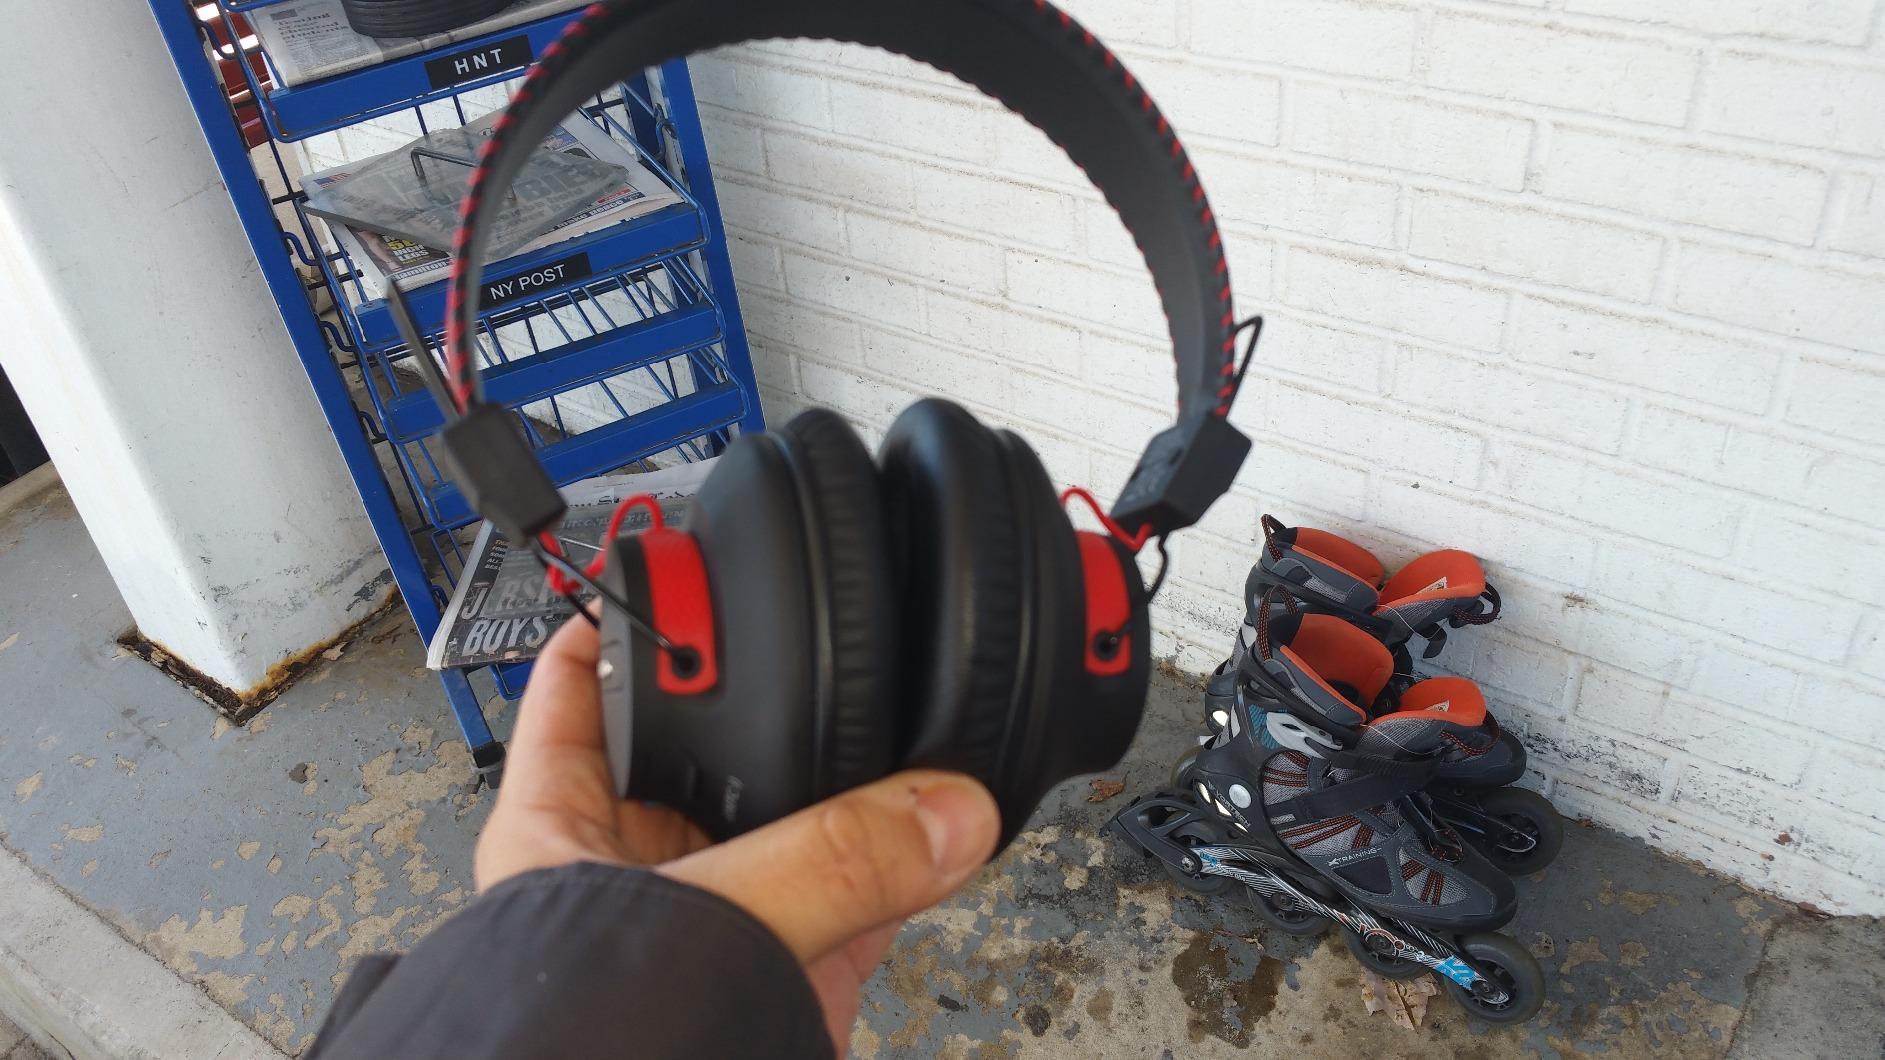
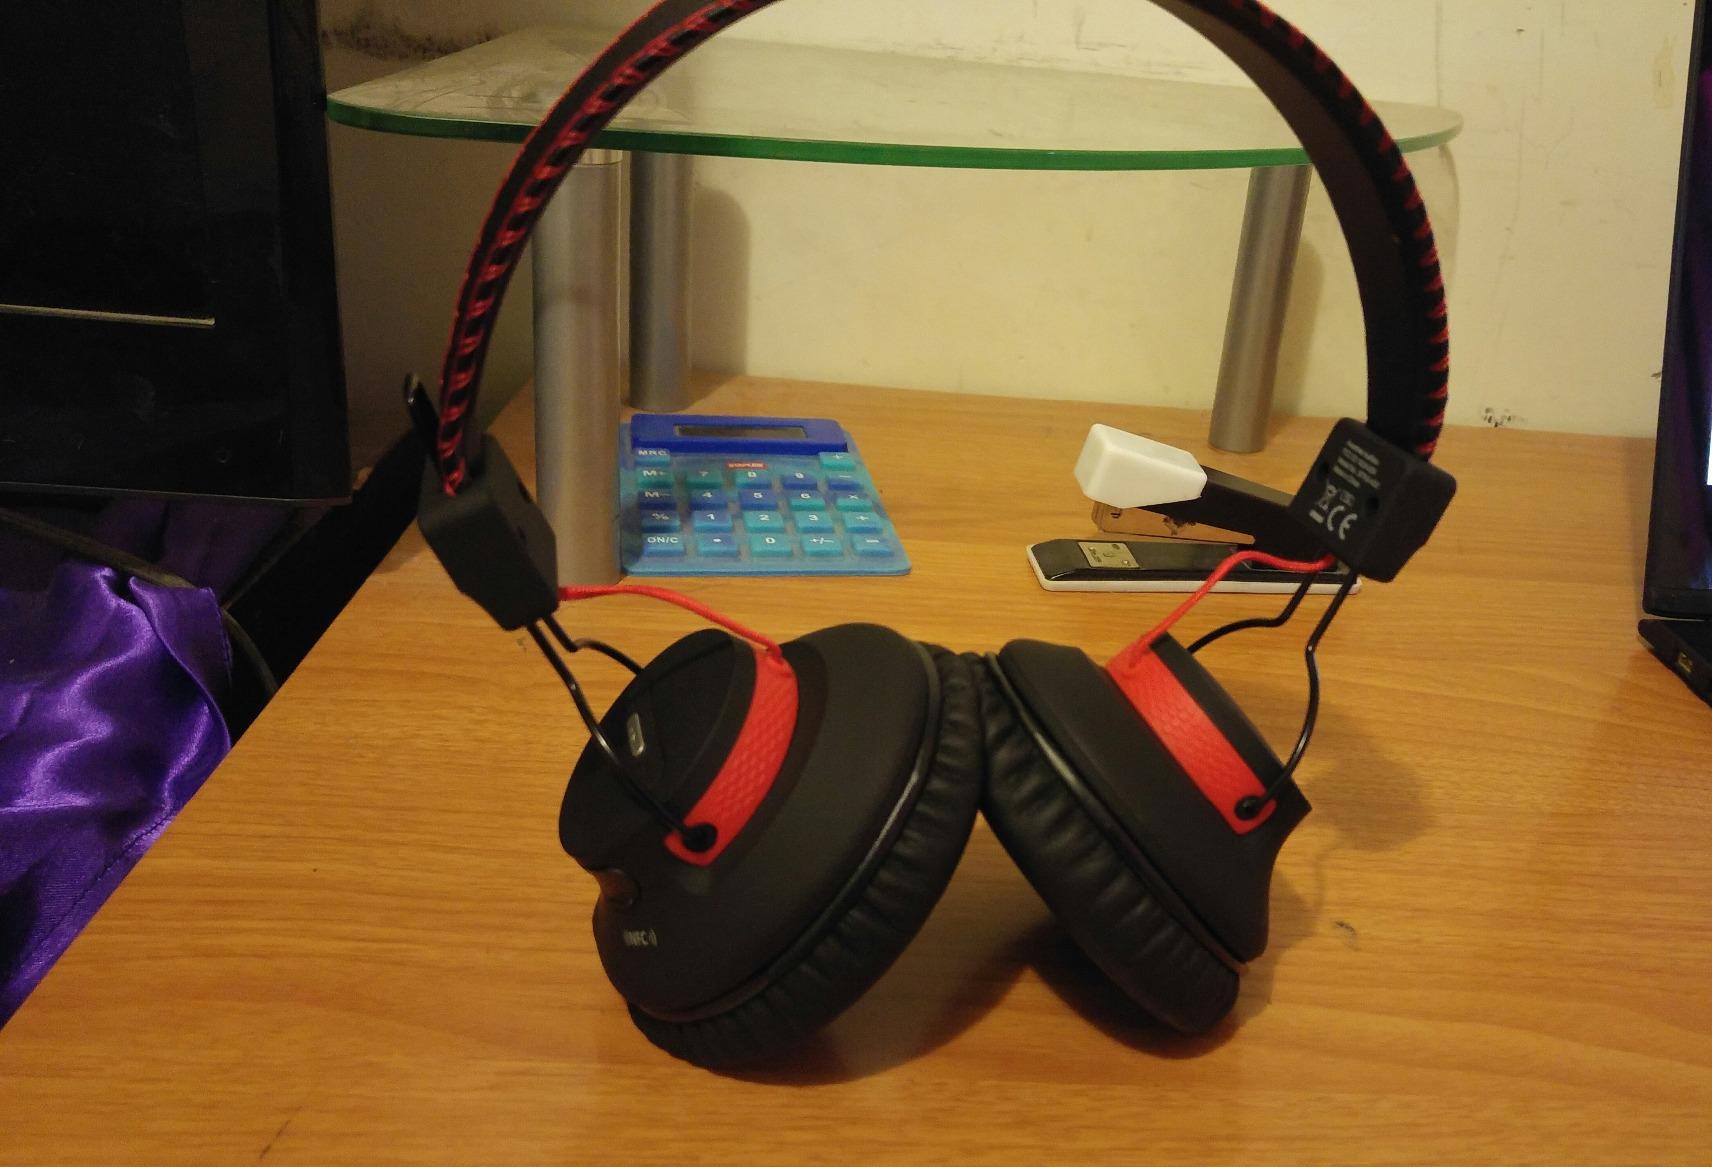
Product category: headphones
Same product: yes